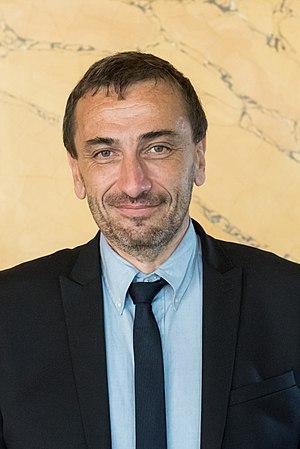
Paul-André Colombani dans la salle des Quatre colonnes du palais Bourbon en 2017.
Le groupe Libertés et territoires est un groupe parlementaire de l'Assemblée nationale française. Formé en octobre 2018, il rassemble plusieurs députés de gauche, du centre gauche et du centre droit.
Paul-André Colombani, né le 17 aout 1967 à Bastia, est un homme politique français. Nationaliste corse, il est député de la Corse-du-Sud depuis juin 2017.
Cet article dresse, par ordre alphabétique, la liste des 577 députés français de la XVᵉ législature de la Cinquième République, ouverte le 21 juin 2017.